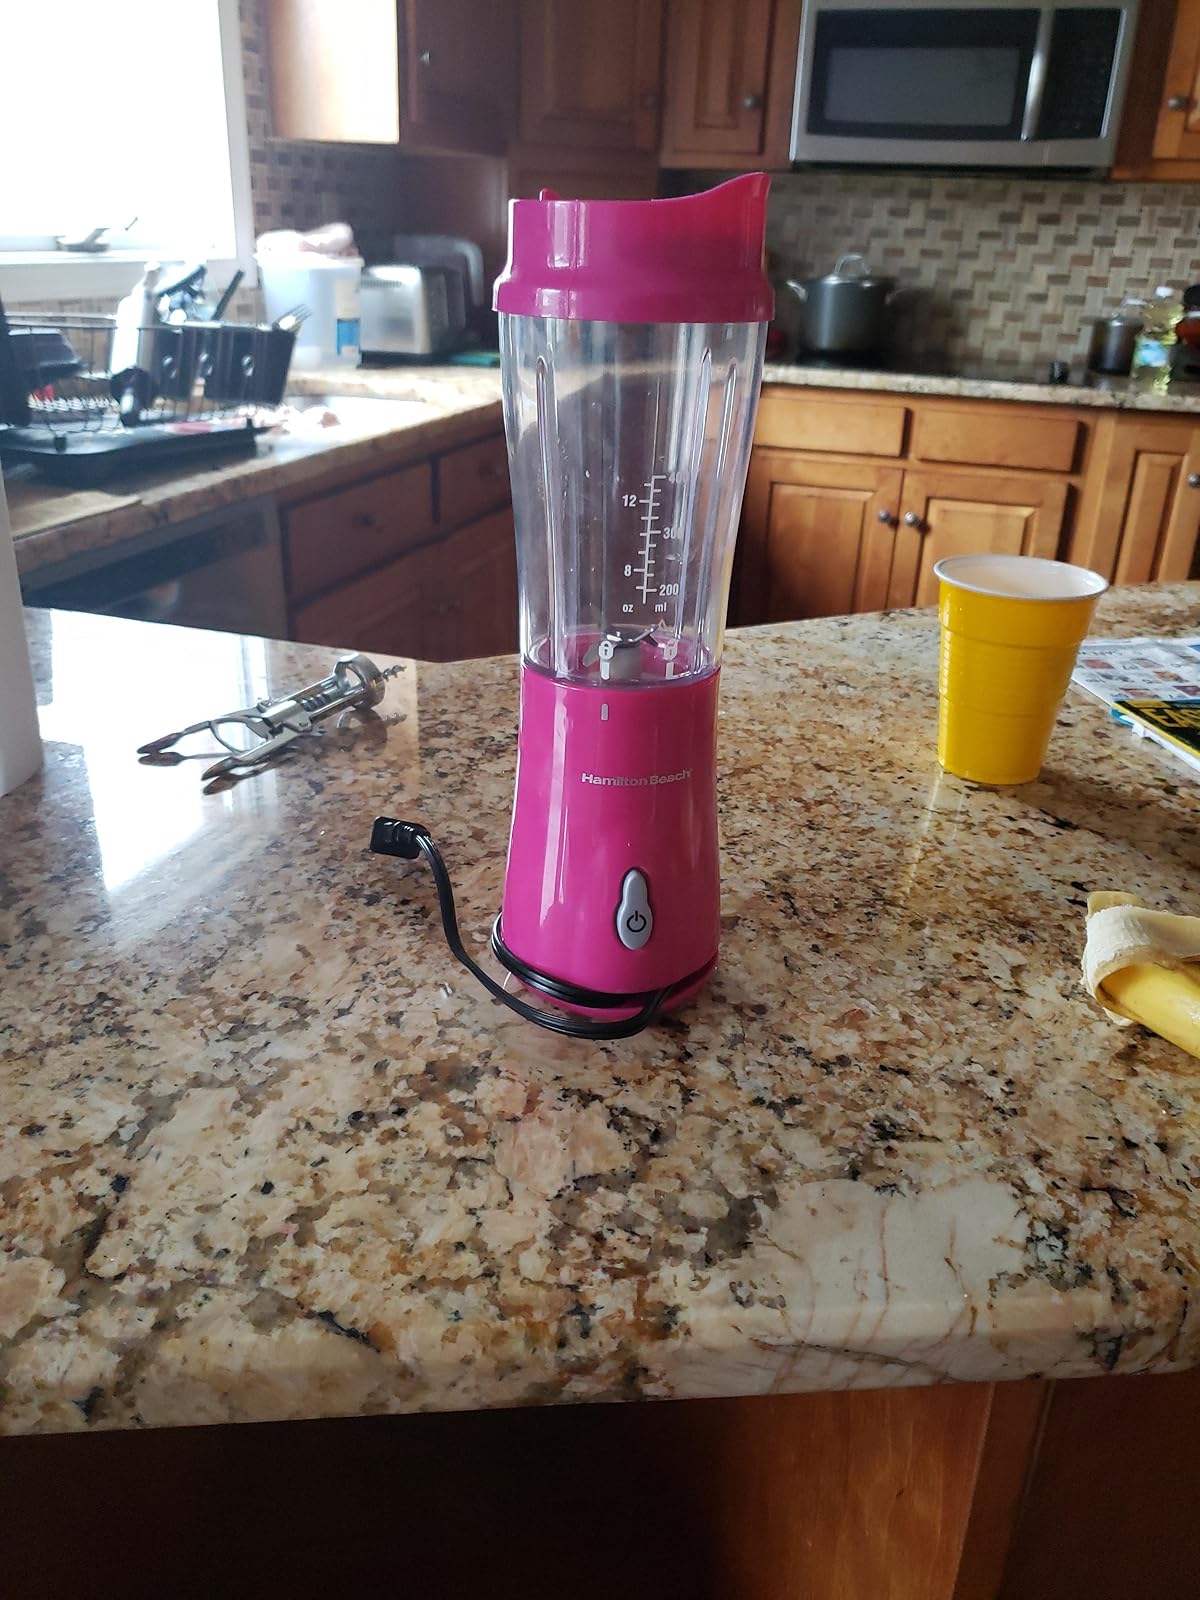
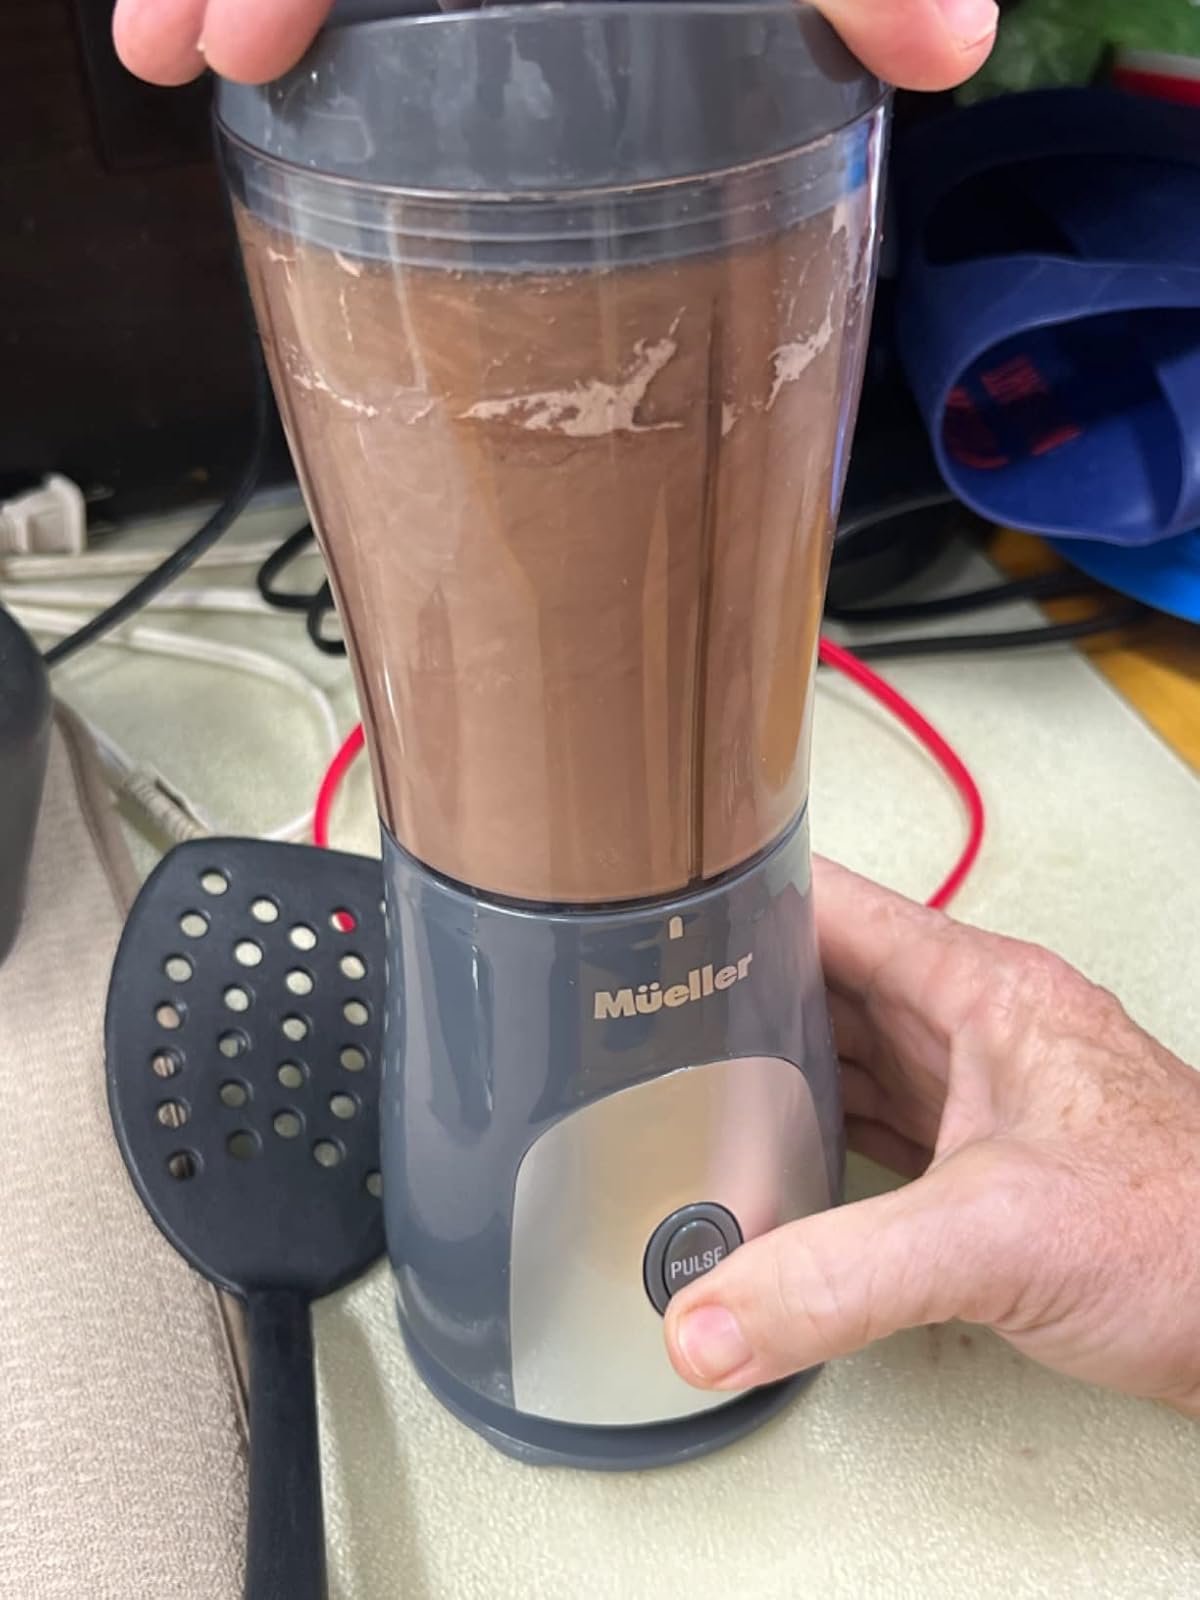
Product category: items_blender
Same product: no